Summer

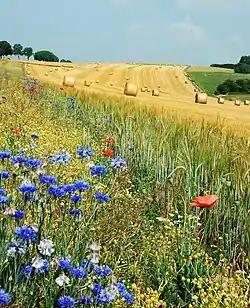
Summer in Belgium

Summer or summertime is the hottest and brightest of the four temperate seasons, occurring after spring and before autumn. At or centred on the summer solstice, daylight hours are the longest and darkness hours are the shortest, with day length decreasing as the season progresses after the solstice. The earliest sunrises and latest sunsets also occur near the date of the solstice. The date of the beginning of summer varies according to definition, climate, tradition, and culture. When it is summer in the Northern Hemisphere, it is winter in the Southern Hemisphere, and vice versa.